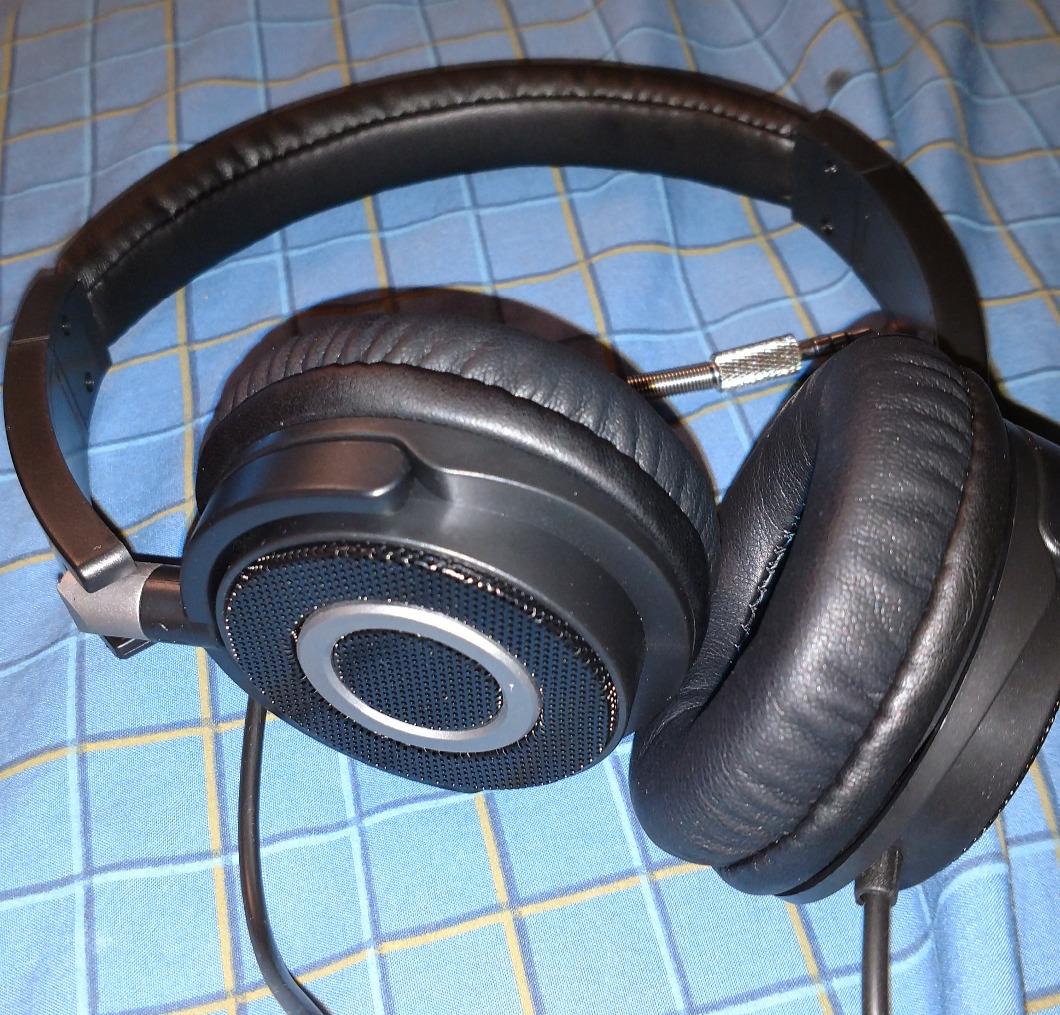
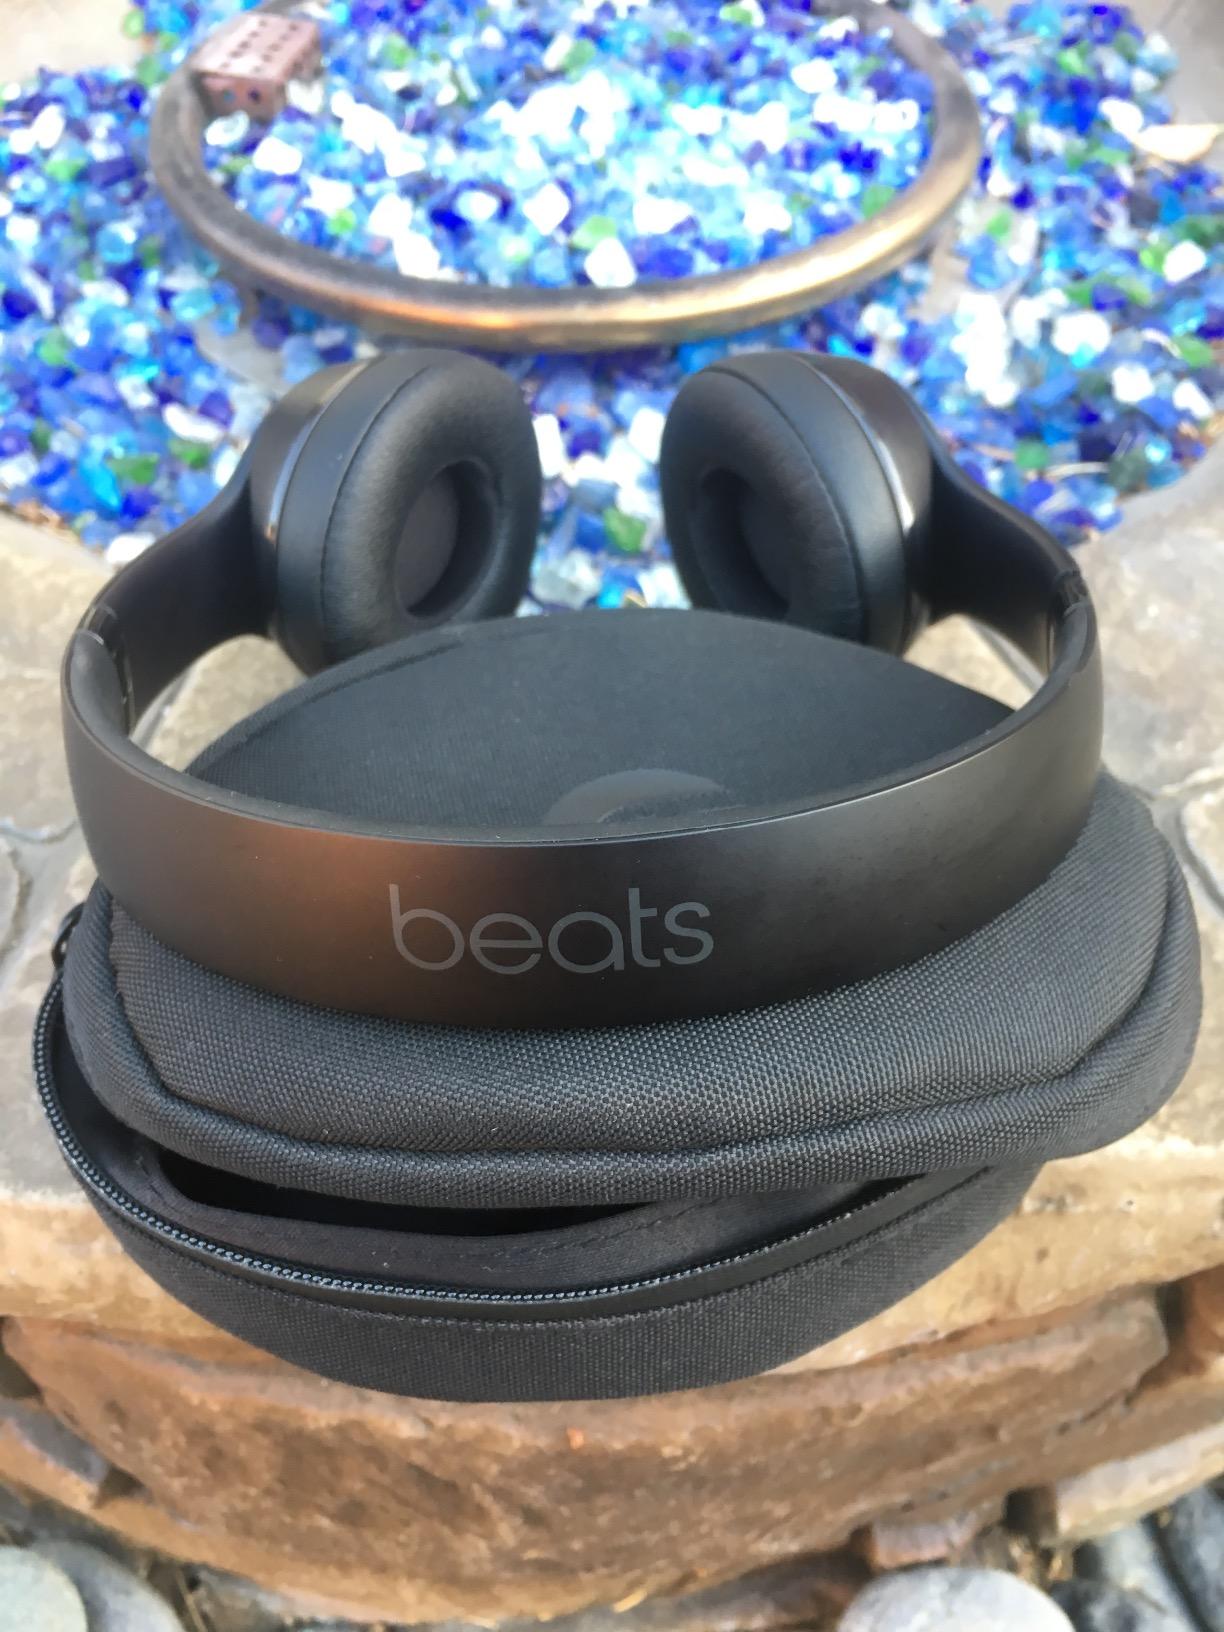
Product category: headphones
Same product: no